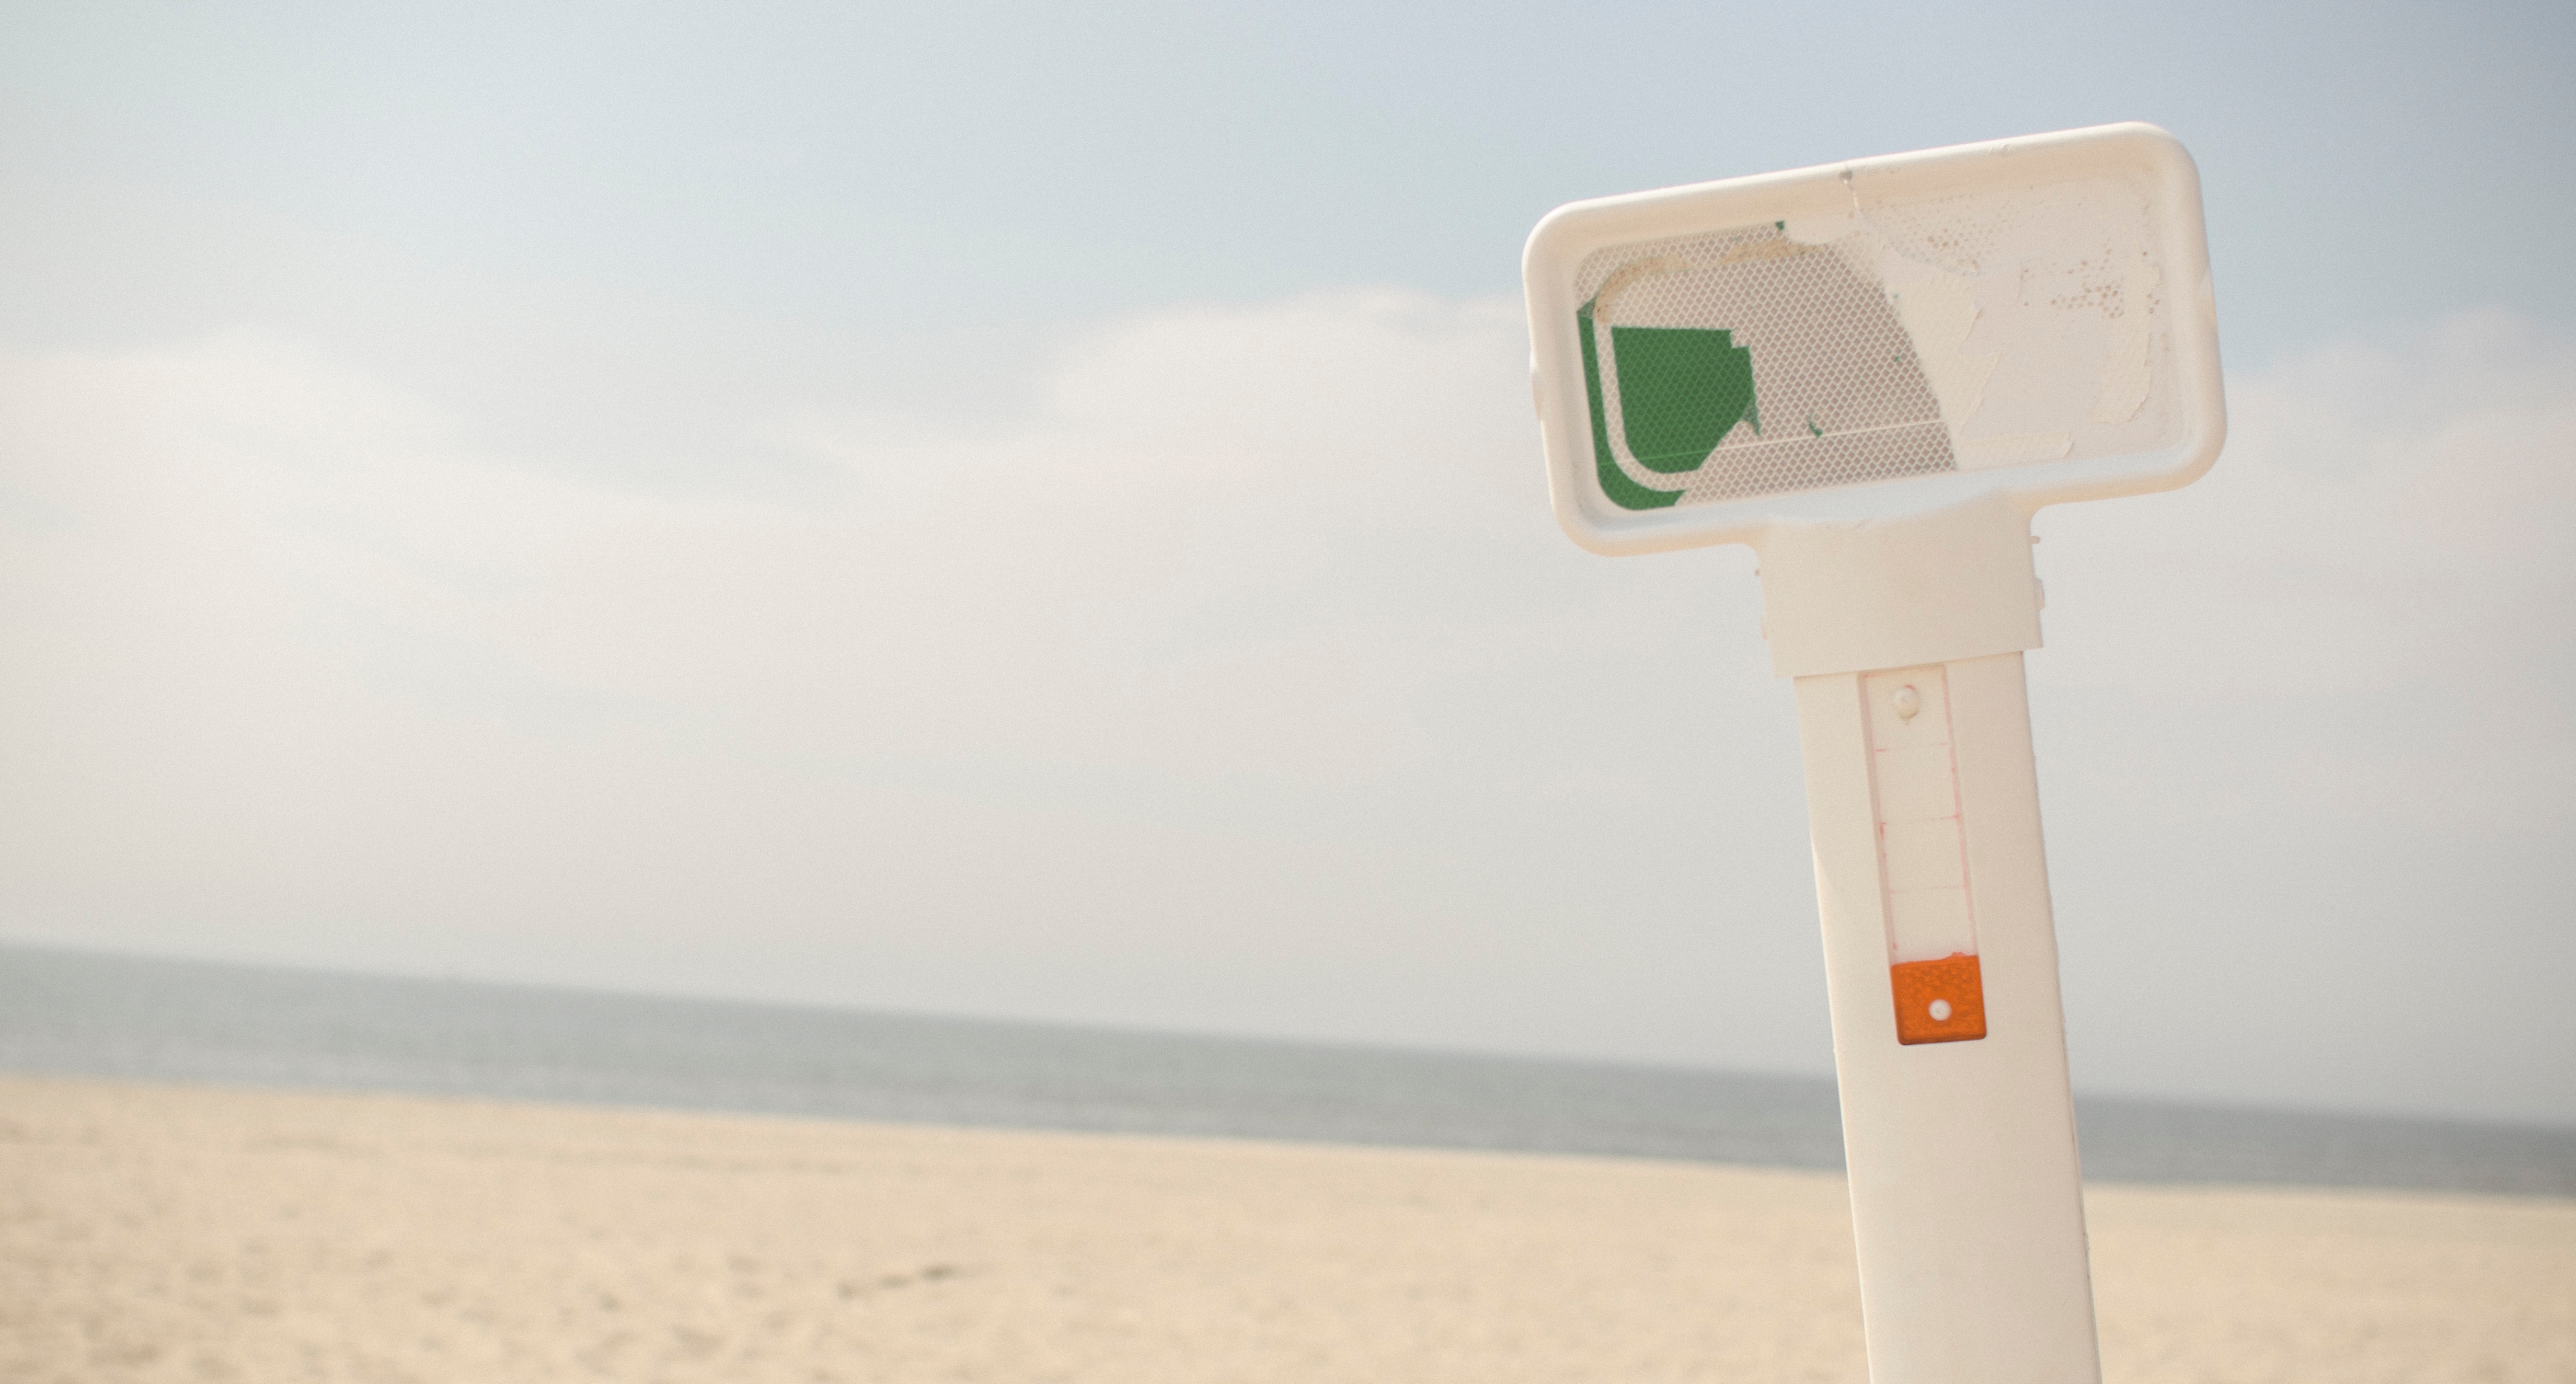
lighting